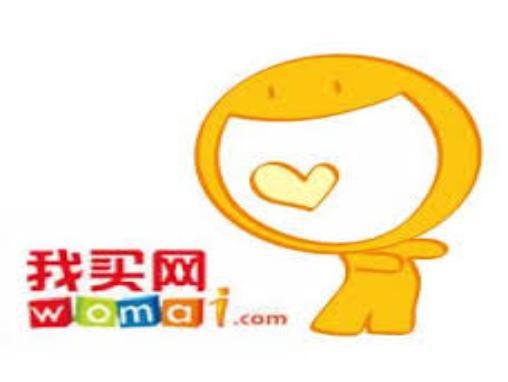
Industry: Others